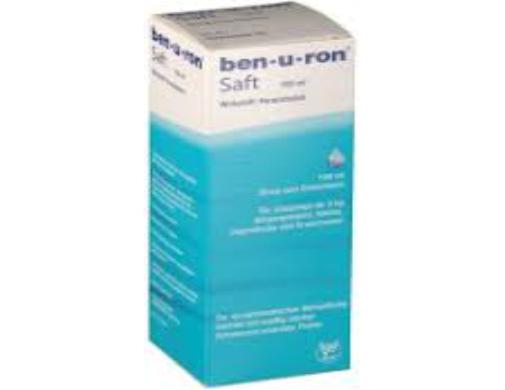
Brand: benuron
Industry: Medical